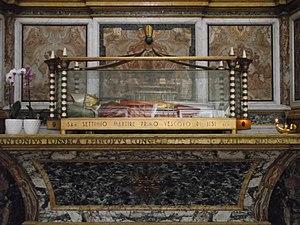
Septime de Jesi est le 1ᵉʳ évêque de Jesi. Il est martyrisé en 307 et reconnu saint par les Églises catholique et orthodoxe.